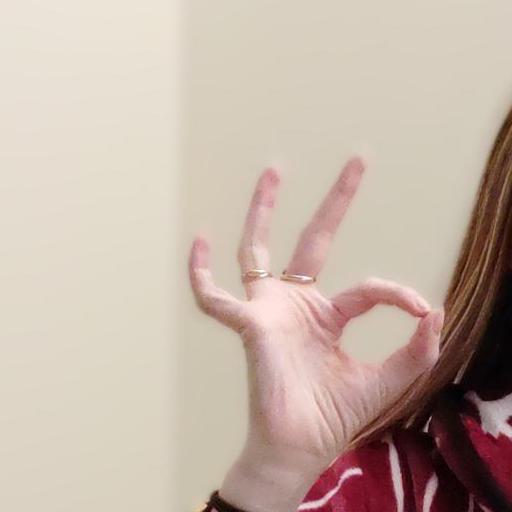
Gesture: ok